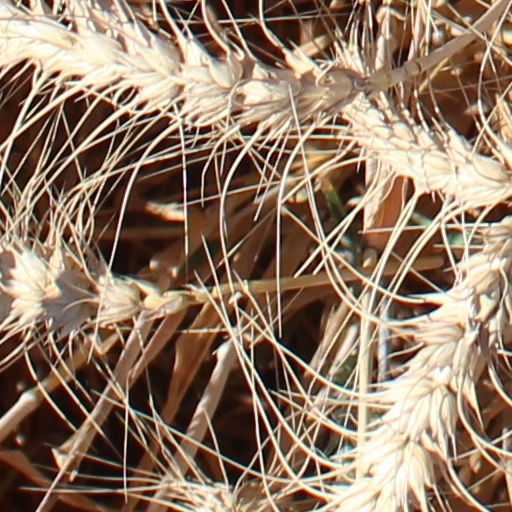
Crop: wheat